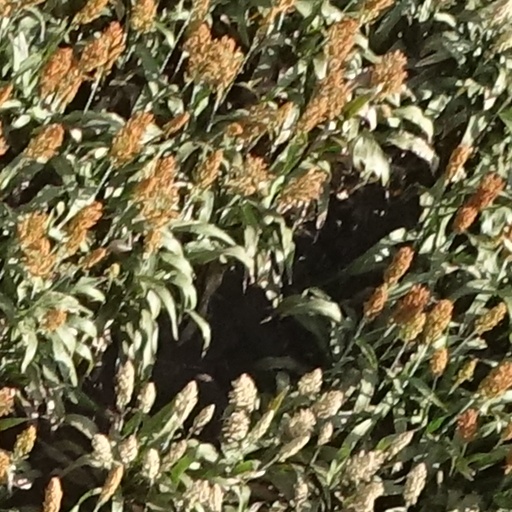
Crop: sorghum